Miracle in the Andes

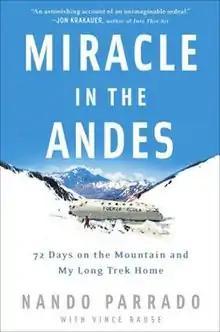
Hardcover edition

Miracle in the Andes (in Spanish "Milagro en los Andes") is a 2006 memoir by Nando Parrado and co-author Vince Rause, published by Crown. It documents his perspective within a rugby team's survival of a 1972 crash of Uruguayan Air Force Flight 571 into the Andes mountains, and his life afterward.